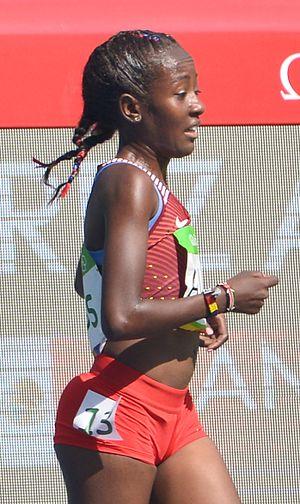
La 1er série du 5000m féminin à Rio 2016
Bibiro Ali Taher est une athlète tchadienne spécialiste de courses de fond. Elle a déménagé du Tchad en France à l'âge de cinq ans et a commencé l'athlétisme à l'âge de sept ans dans le Calvados, en France. Elle a participé aux Jeux olympiques d'été de 2016 au 5 000 mètres, mais n'a pas terminé sa course. Elle était le porte-drapeau du Tchad au défilé des Nations lors des jeux olympiques d'été 2016 à Rio. Elle a également travaillé comme hôtesse de l'air pour Air France.